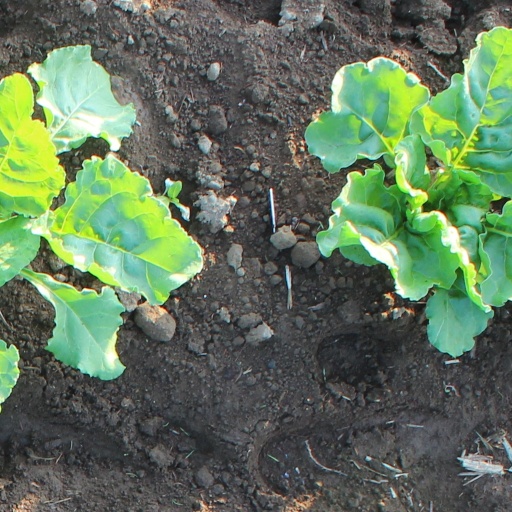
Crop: sugar beet